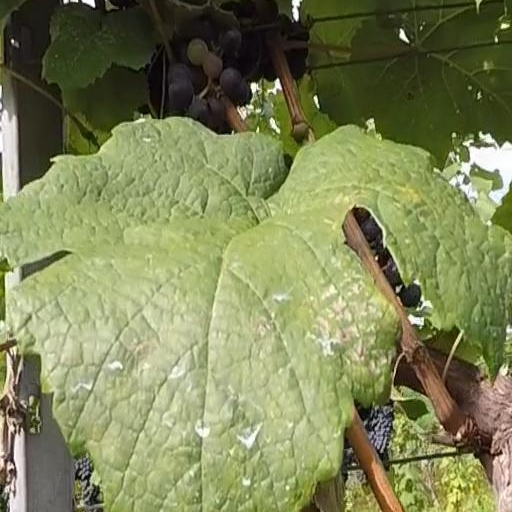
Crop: grape